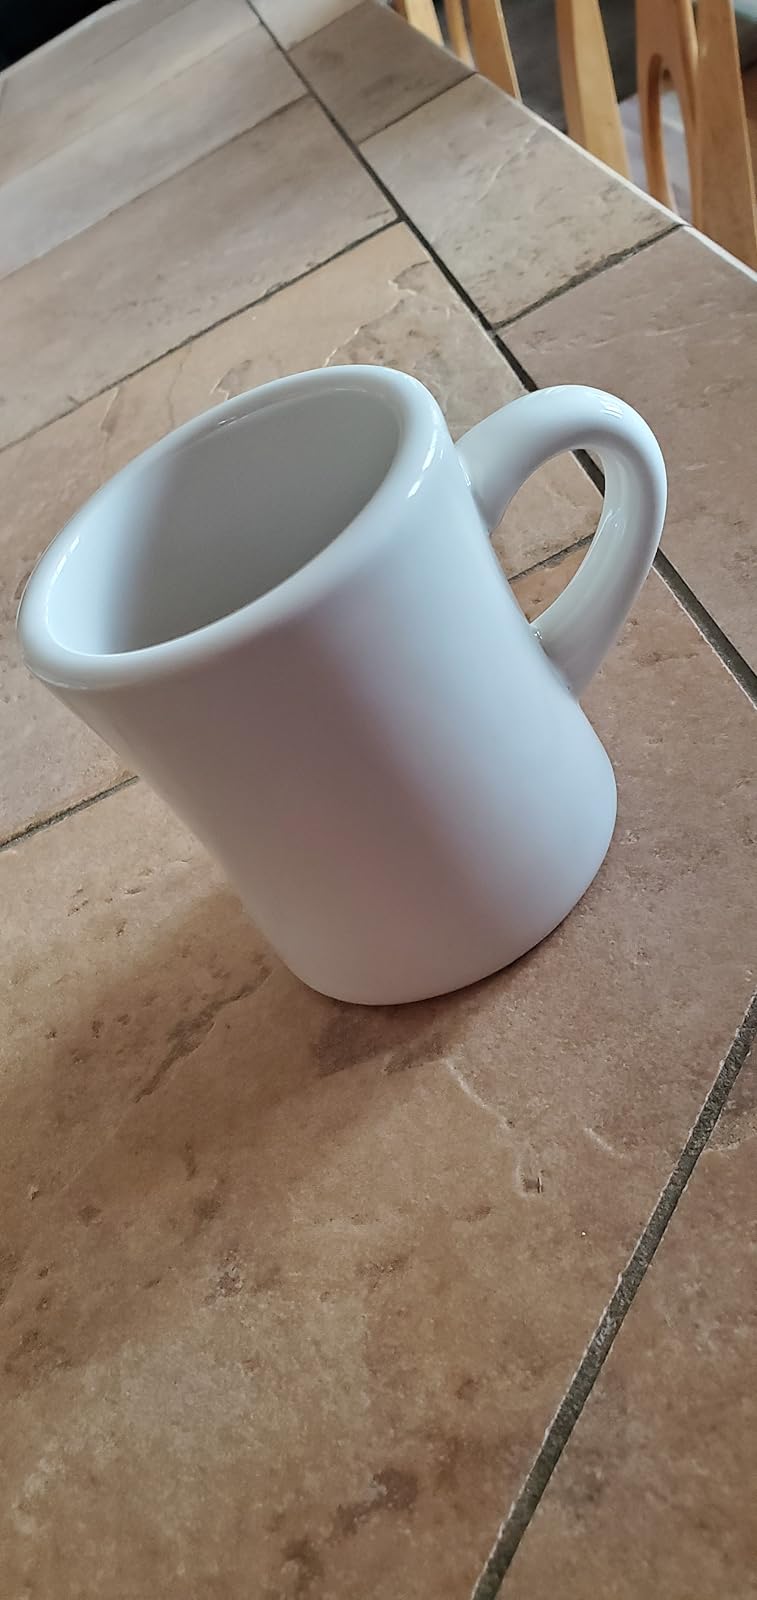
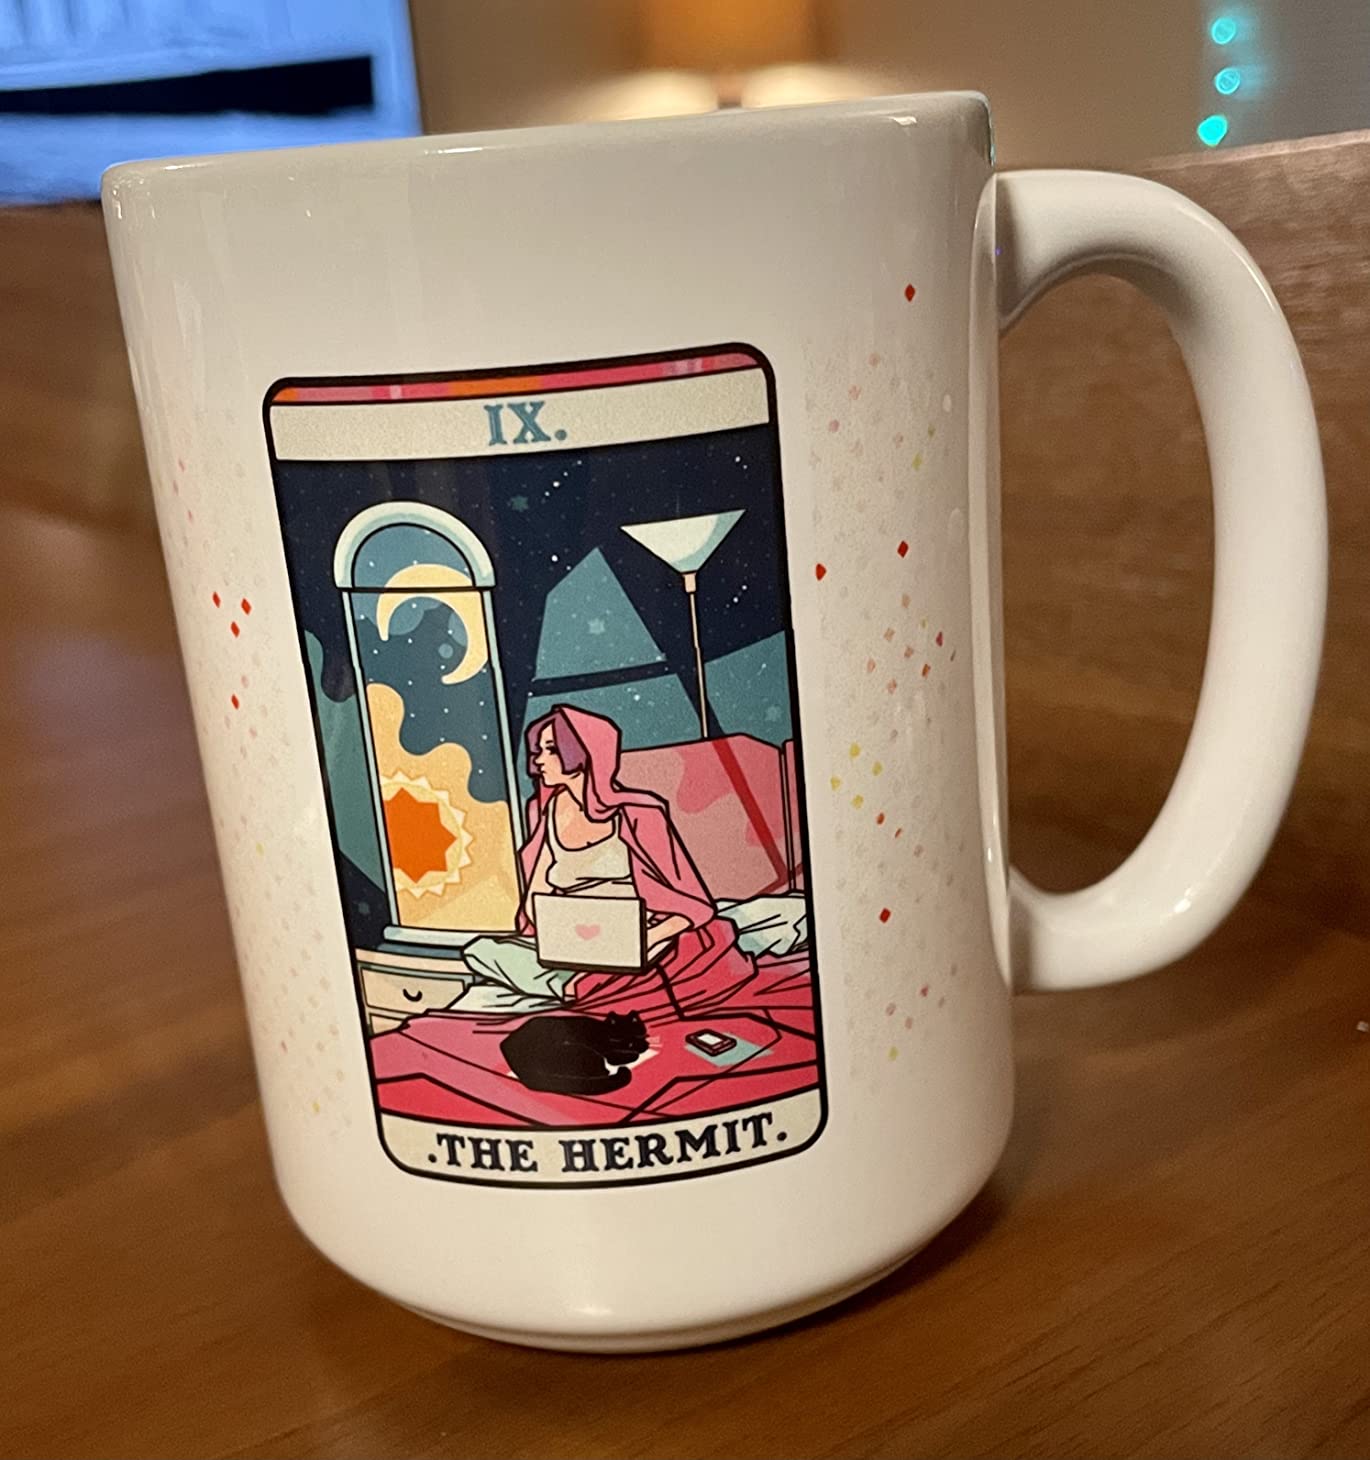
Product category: items_mug
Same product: no